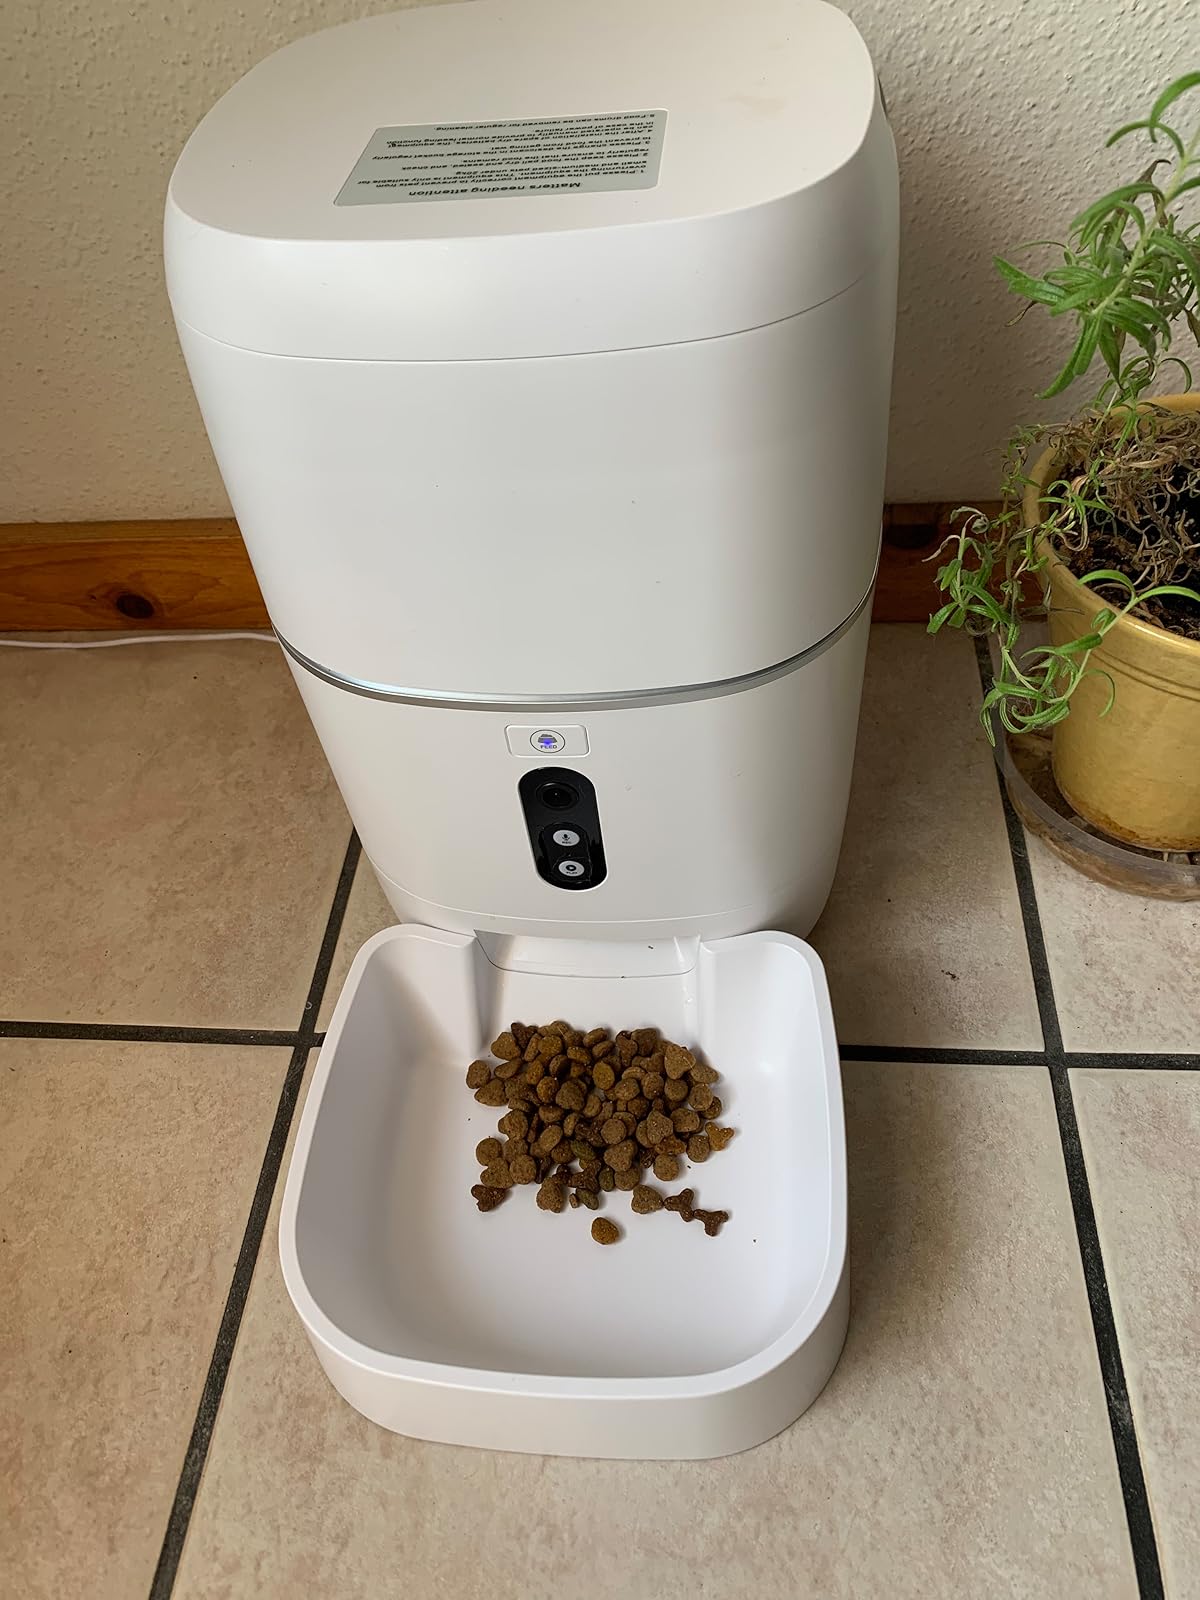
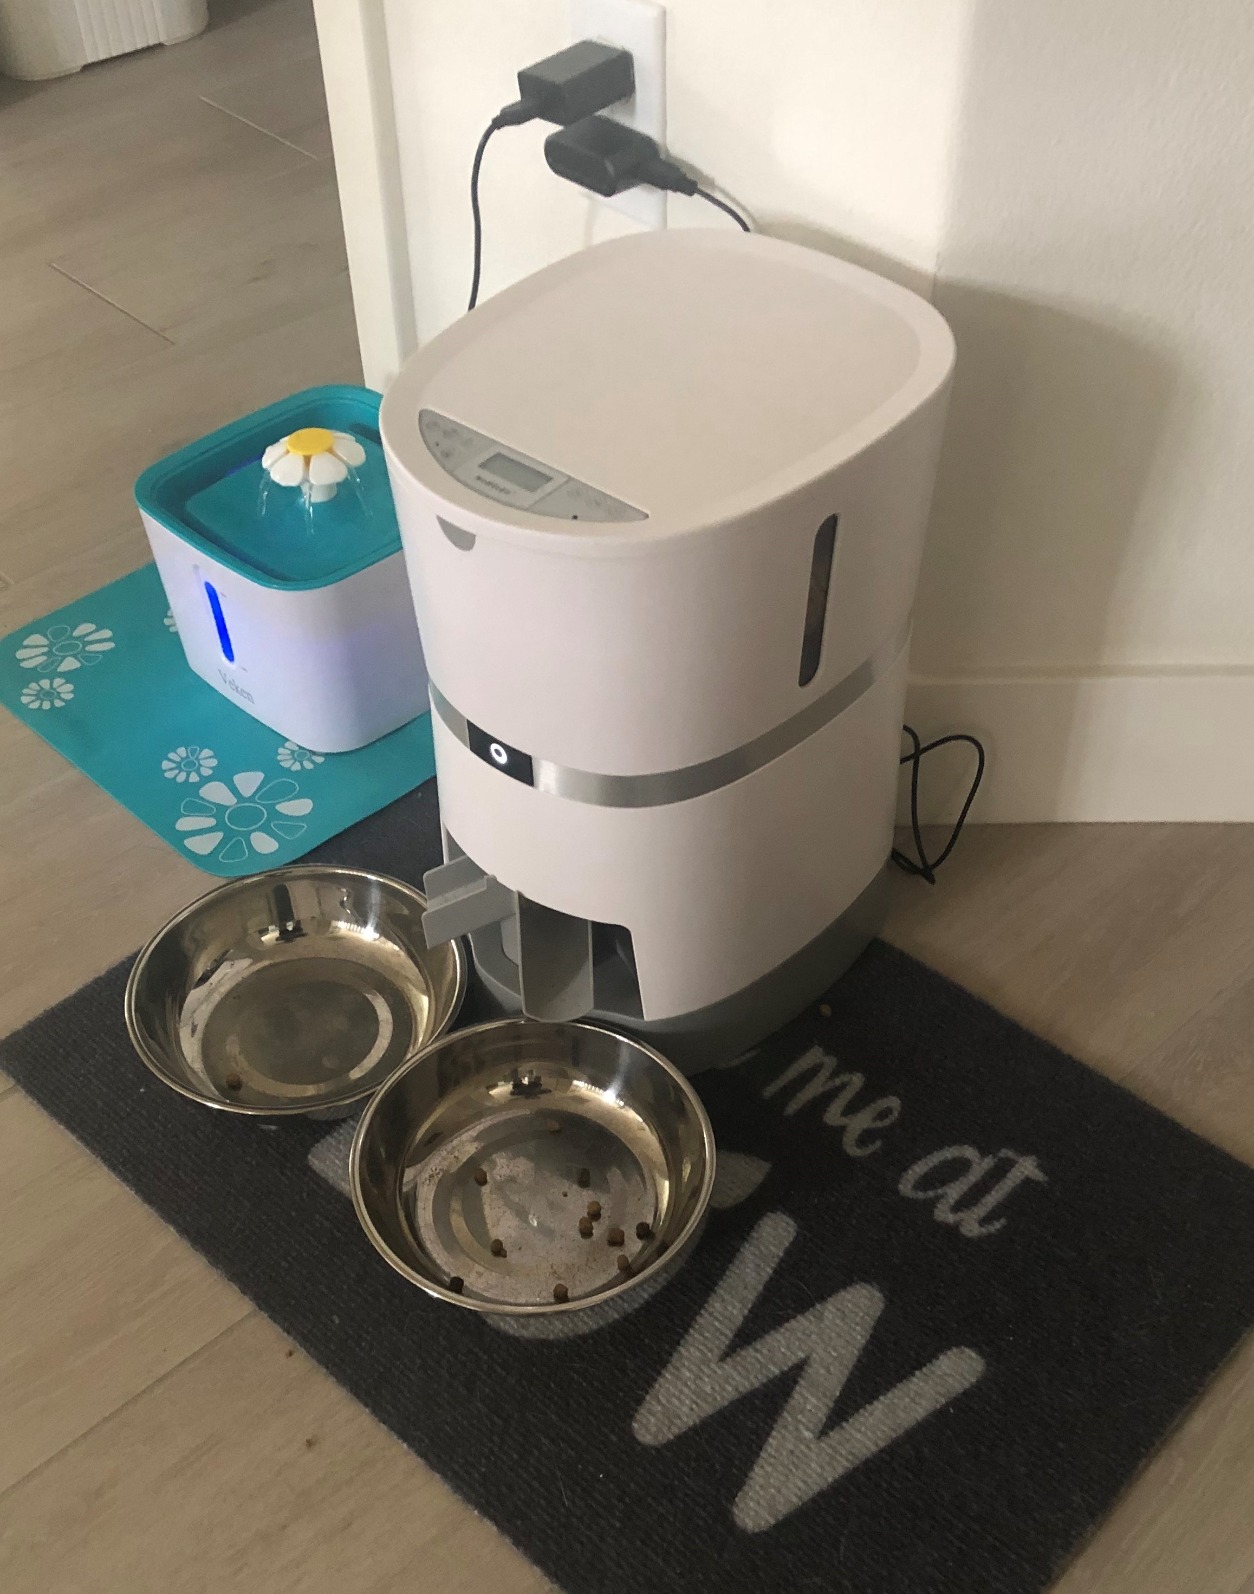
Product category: items_feeder
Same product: no